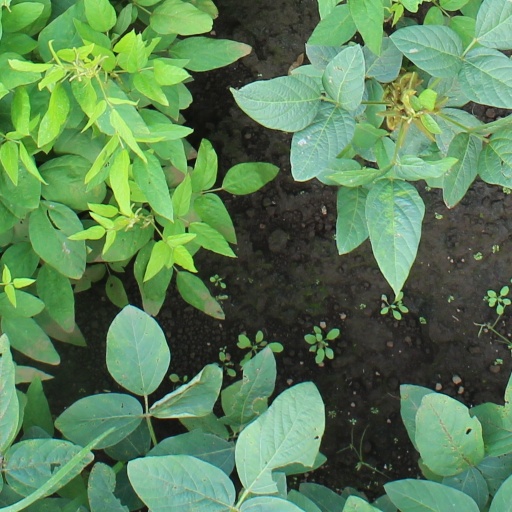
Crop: soybean